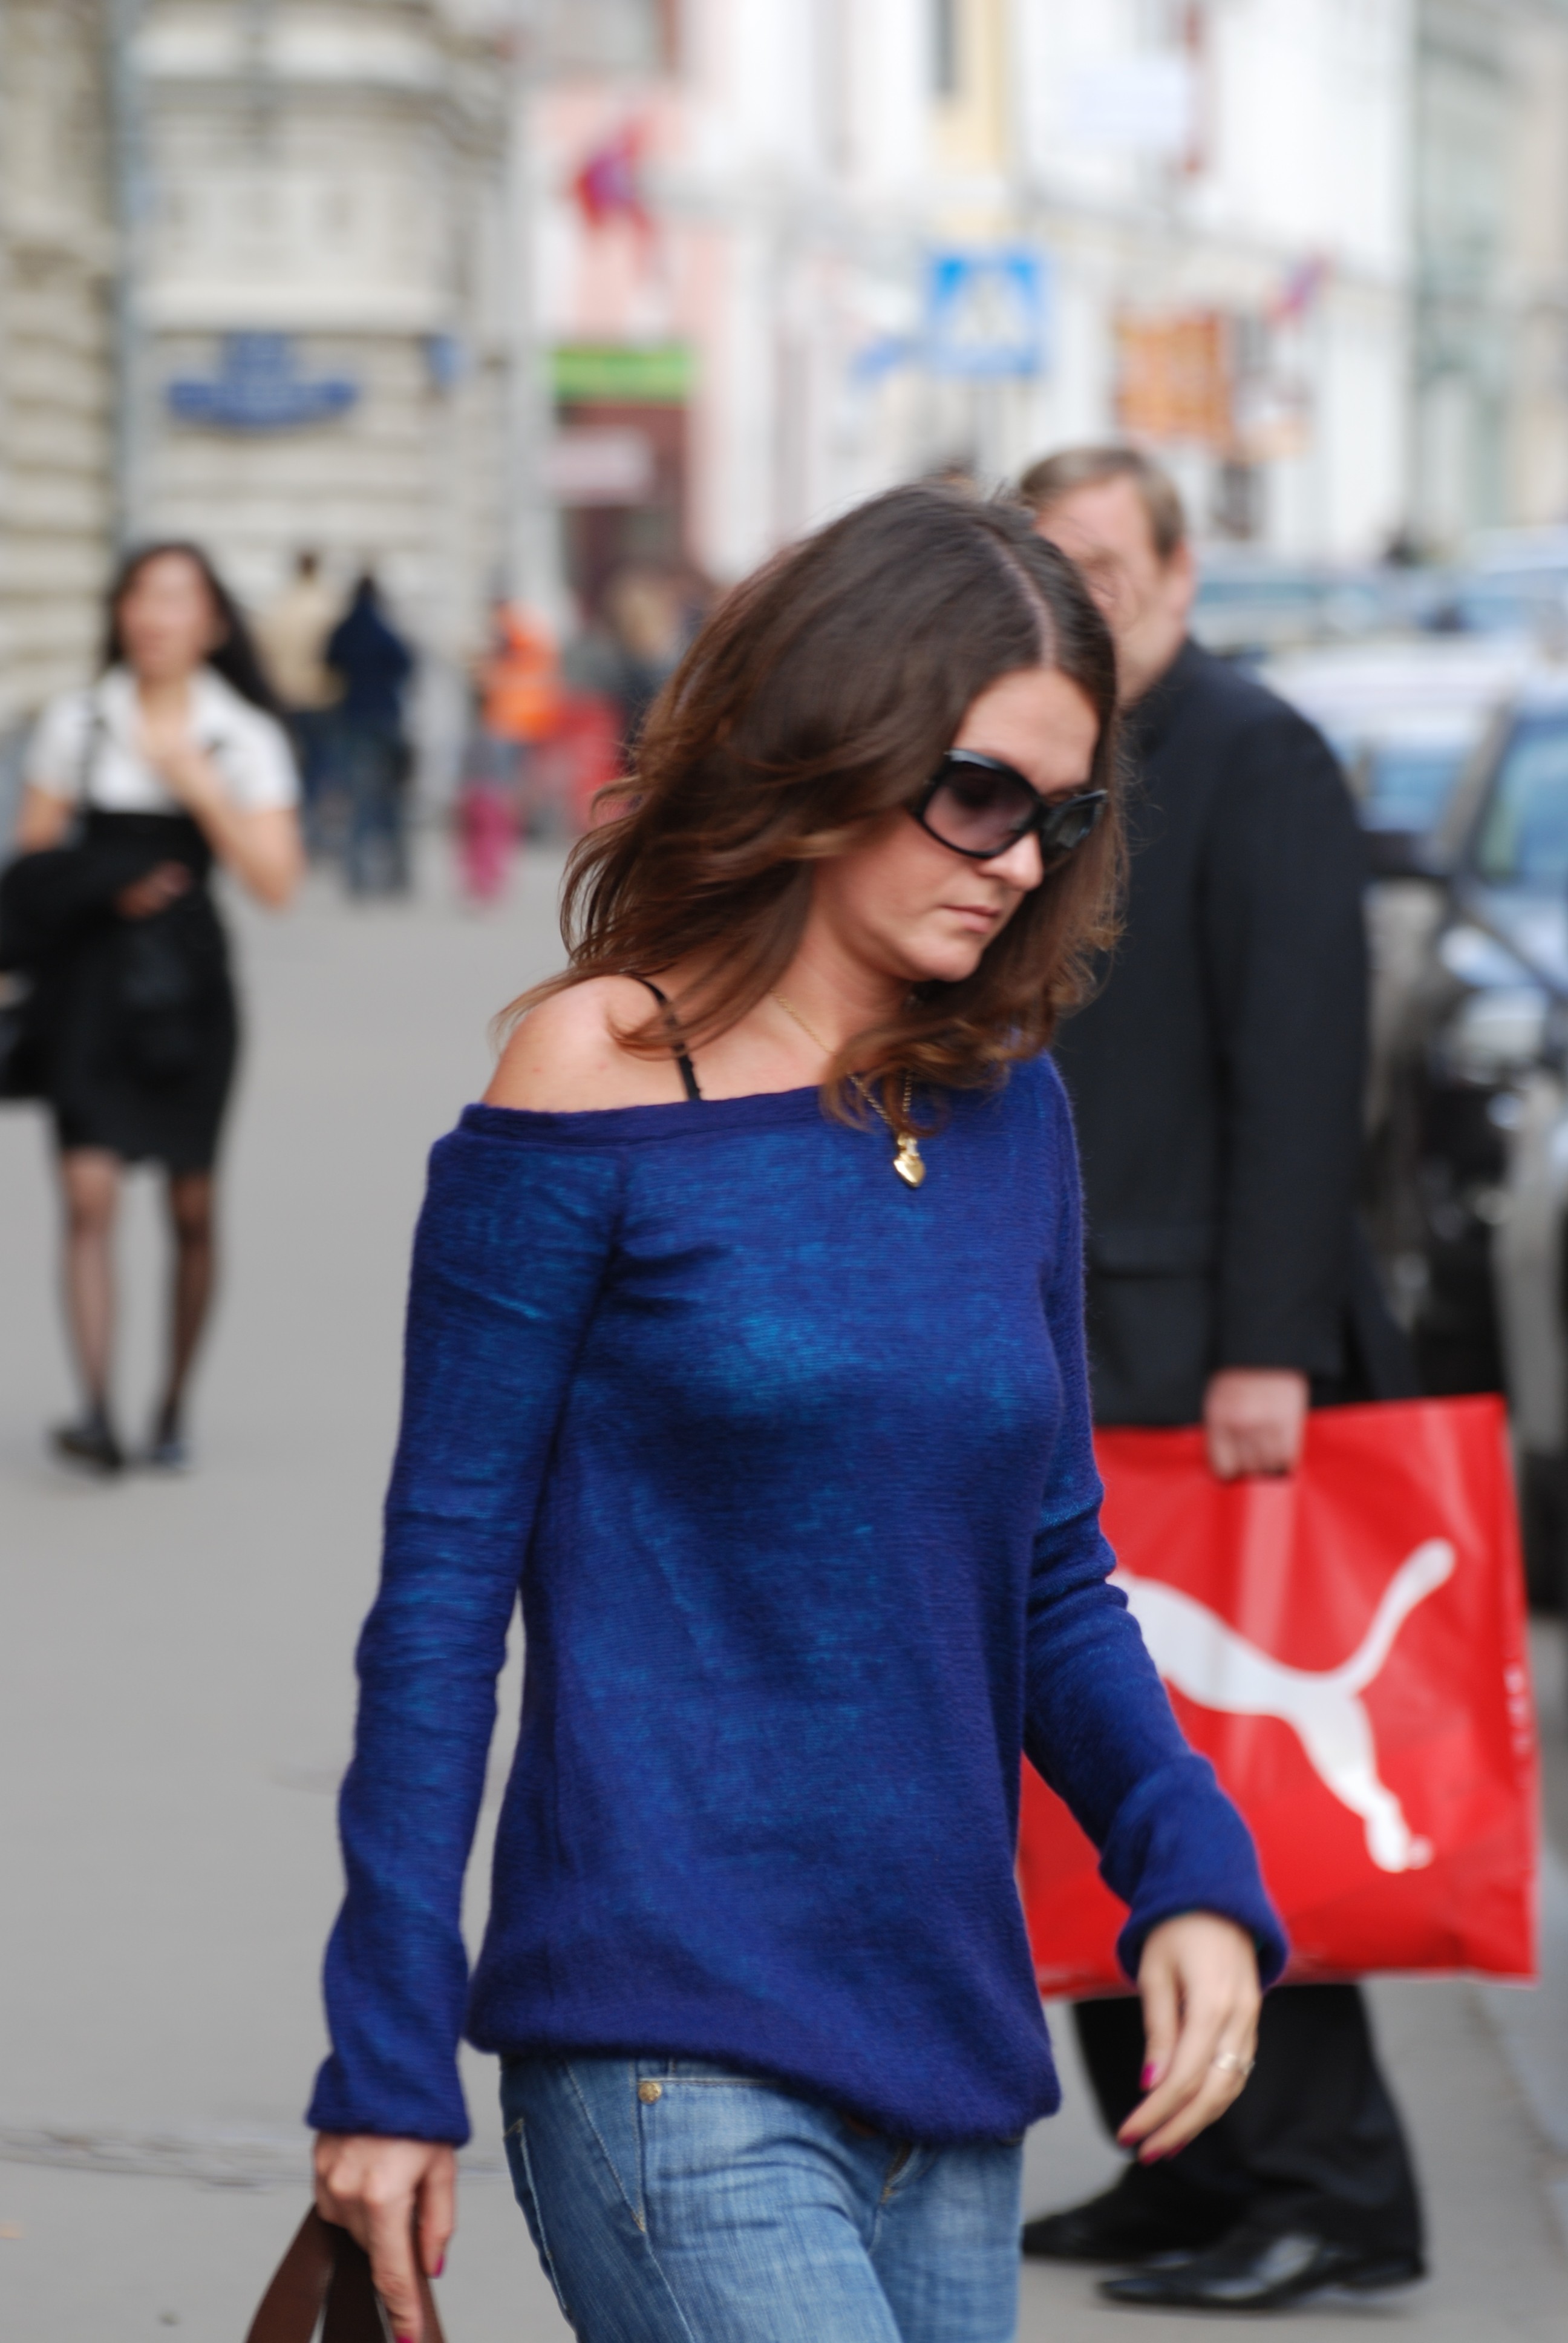
people, girl, woman, leather, street, city, cityscape, model, jeans, spring, fashion, blue, nikon, clothing, shopping, lady, denim, textile, candid, girls, women, footwear, moscow, nikkor, russia, d80, cityscapes, 70300mm, moskau, nikond80, moscou, 70300mmf4556gvr